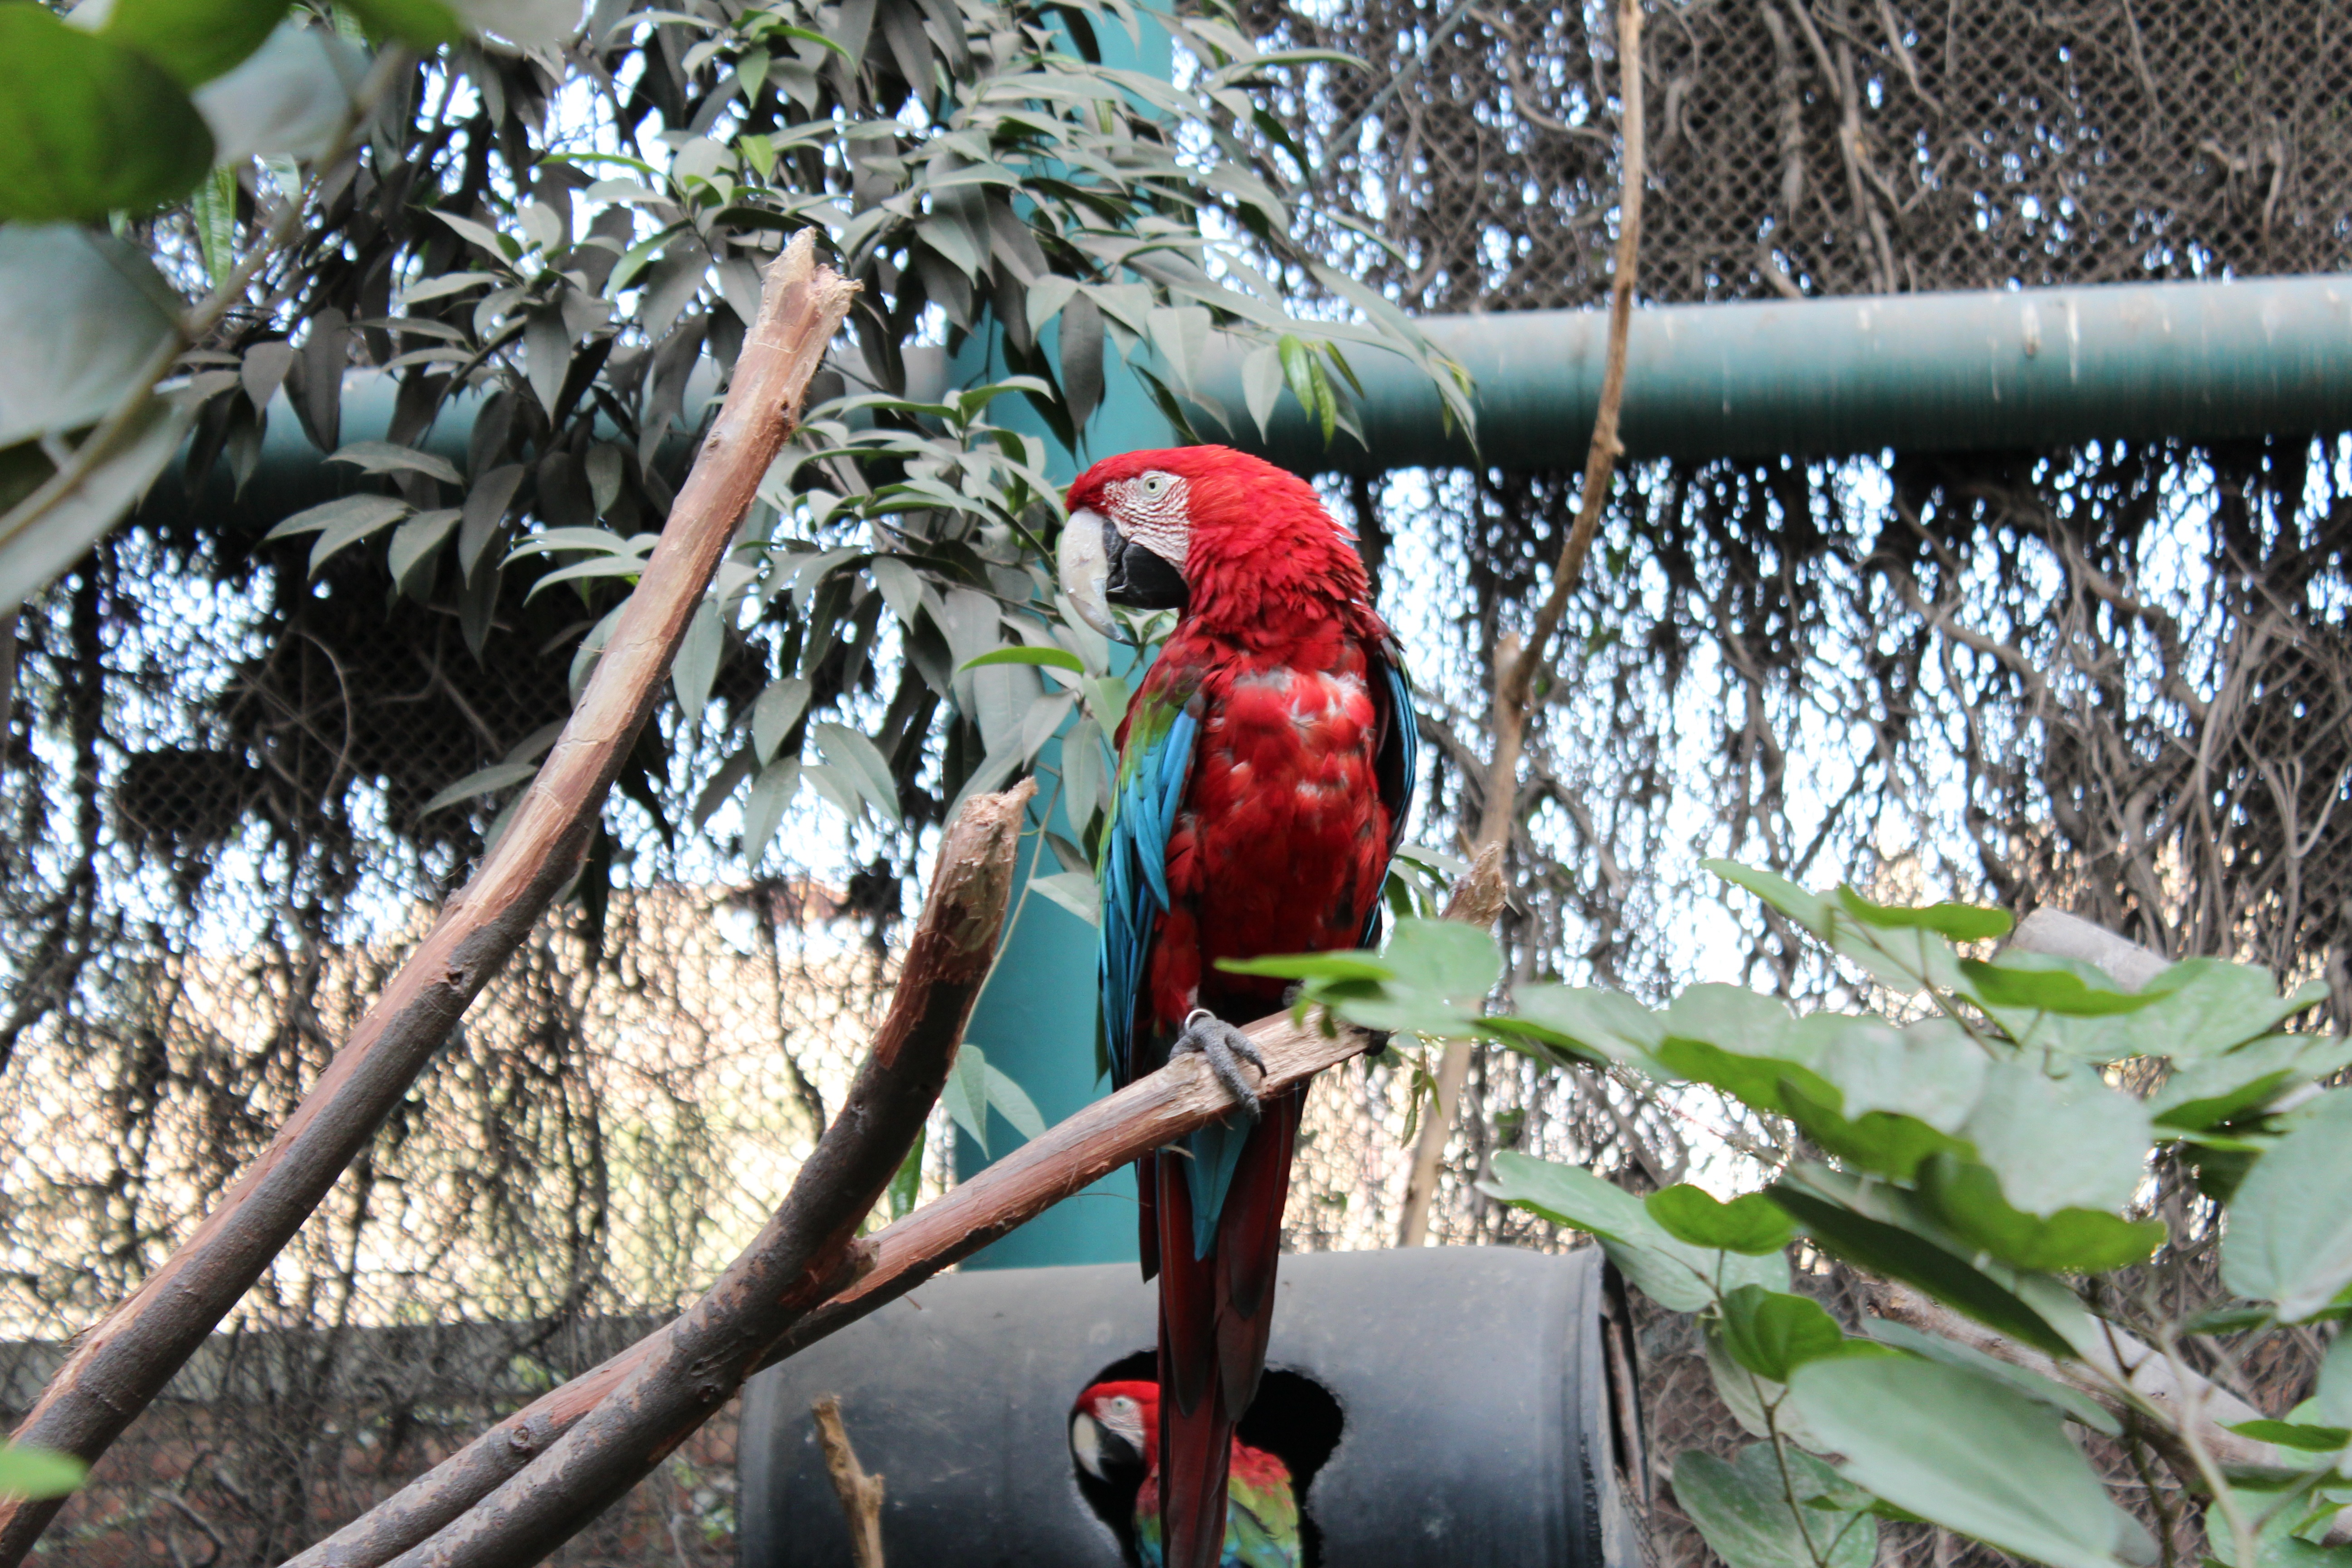
tree, branch, bird, flower, animal, zoo, spring, jungle, macaw, rainforest, parrot